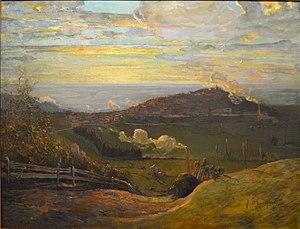
Tableau d'Eugène Girin représentant l'ancienne commune de Thizy (Rhône), devenue Thizy-les-bourg. Huile sur toile
Thizy est une ancienne commune française, située dans le département du Rhône en région Rhône-Alpes. Depuis le 1ᵉʳ janvier 2013, elle est une commune déléguée de la commune nouvelle de Thizy-les-Bourgs.